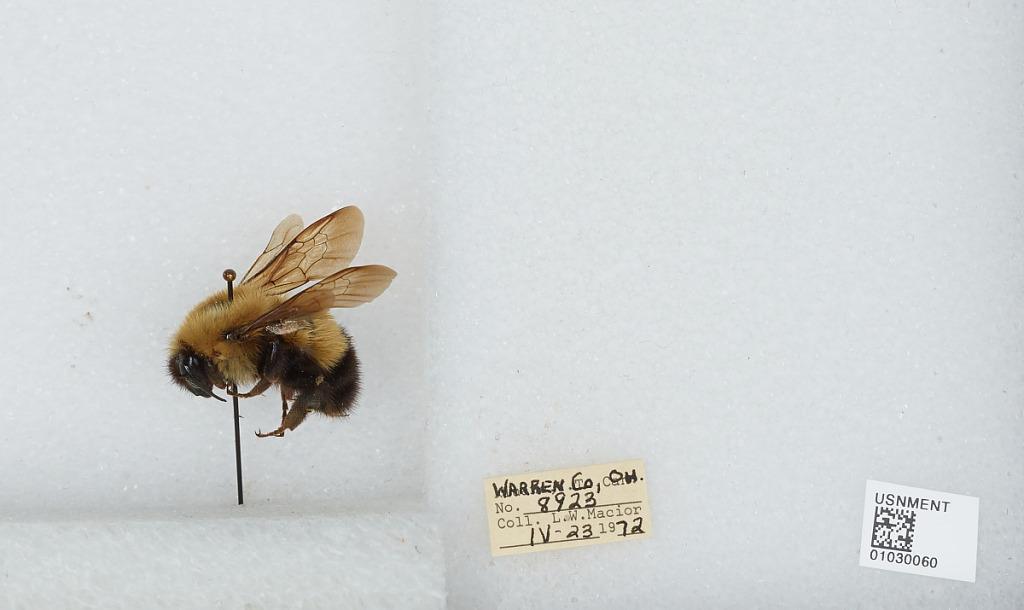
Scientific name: Bombus (Pyrobombus) perplexus Cresson
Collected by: L. Macior
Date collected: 1972-4-23
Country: United States
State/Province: Ohio
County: Warren
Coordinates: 39.4242, -84.1856